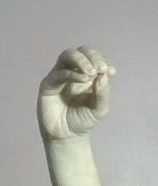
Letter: ha